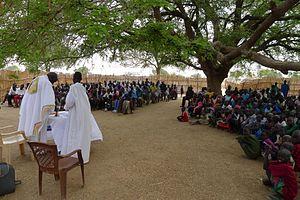
Le diocèse de Rumbek est une juridiction de l'Église catholique au Soudan du Sud. Il est suffragant de l'archidiocèse de Djouba. Le diocèse est vacant depuis le décès de son évêque Mᵍʳ Cesare Mazzolari, le 16 juillet 2011 et il est administré depuis lors par le P. Fernando Colombo. Son siège est à la cathédrale de la Sainte-Famille de Rumbek.
L'Église catholique au Soudan du Sud est constituée de l'archidiocèse de Djouba et de ses six diocèses suffragants ː Wau, Rumbek, Malakal, Tombura-Yambio, Yei et Torit. Cependant, d'un point de vue juridique, elle est rattachée au Soudan, malgré l'indépendance du pays en 2011. Celui-ci est plongé dans la guerre civile sud-soudanaise depuis 2013, après des décennies de guerre.